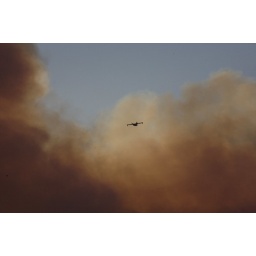
A firefighting sea-plane returns to the ocean after dumping water on the fire at Magoula in Attica.